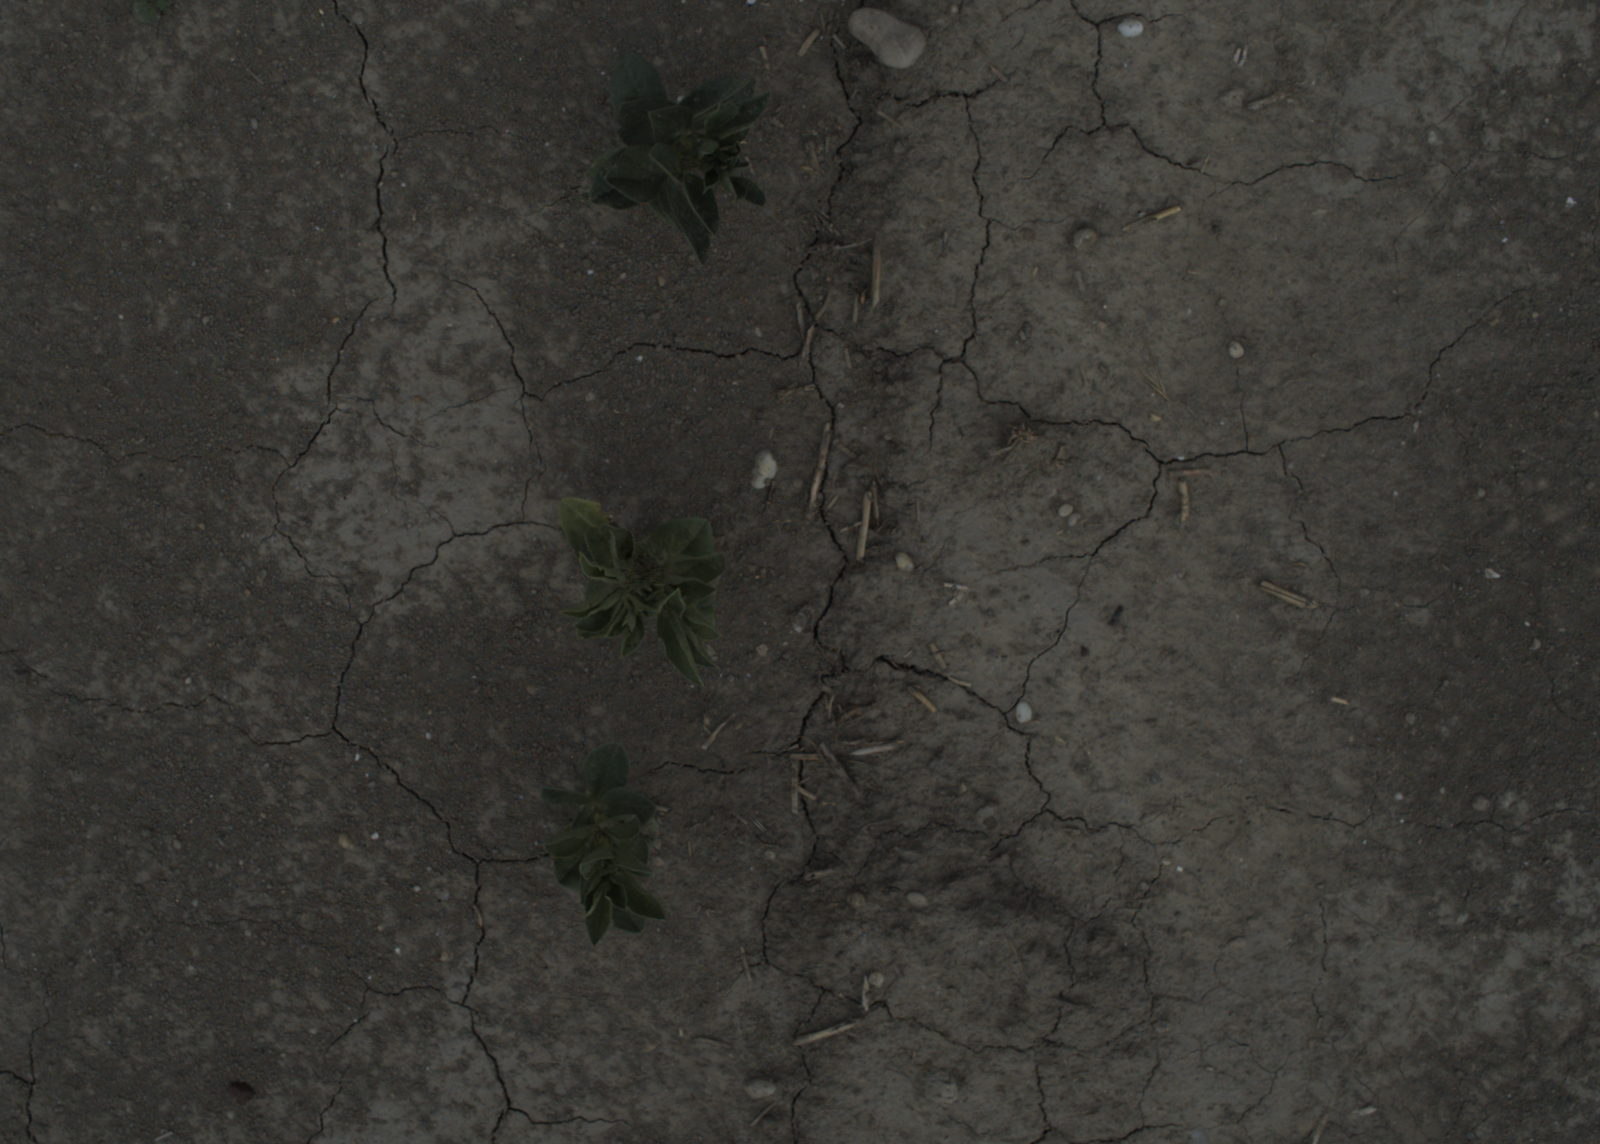
Capture date: 21.07.2021 12:54:31
Weather: mixed
Wind: medium
Seeding date: 08.06.2021
Plant canopy height (mm): 962